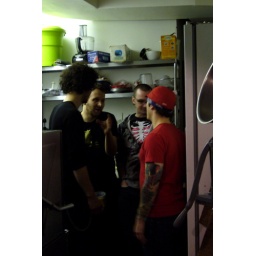
boys in the kitchen